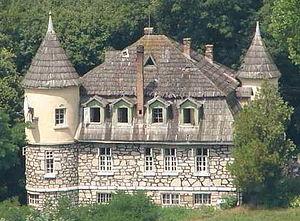
Cheile Turzii sont une réserve naturelle située à 6 km à l'ouest de Turda, en Transylvanie, Roumanie.